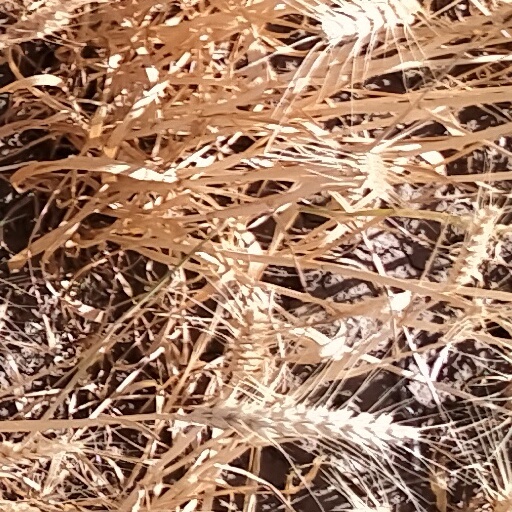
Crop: wheat